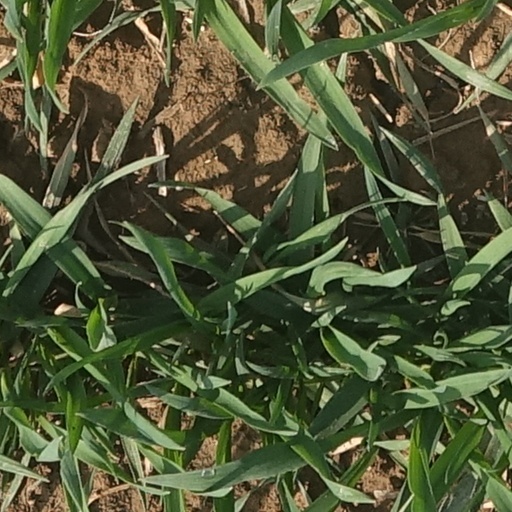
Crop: wheat